History of Lincoln City F.C.

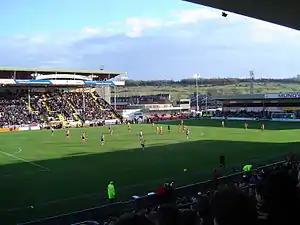
The Lincolnshire derby, between Lincoln City and local rivals Boston United, being played at Sincil Bank

With Lincoln entering administration at the end of the 2001–02 season, Alan Buckley was relieved of his duties as manager on financial grounds with Keith Alexander placed in charge of all football matters. On 3 May 2002 Lincoln successfully petitioned to go into administration but the financial crisis would leave the first team squad bereft of players as the day saw five senior players – Jason Barnett, Grant Brown, David Cameron, Steve Holmes and Justin Walker – released at the end of their contracts with a sixth, Lee Thorpe, departing for Leyton Orient. A hectic day finished with confirmation of Alexander's official appointment as team manager.